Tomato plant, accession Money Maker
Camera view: horizontal (90 deg, fisheye); turntable rotation: 150 degrees
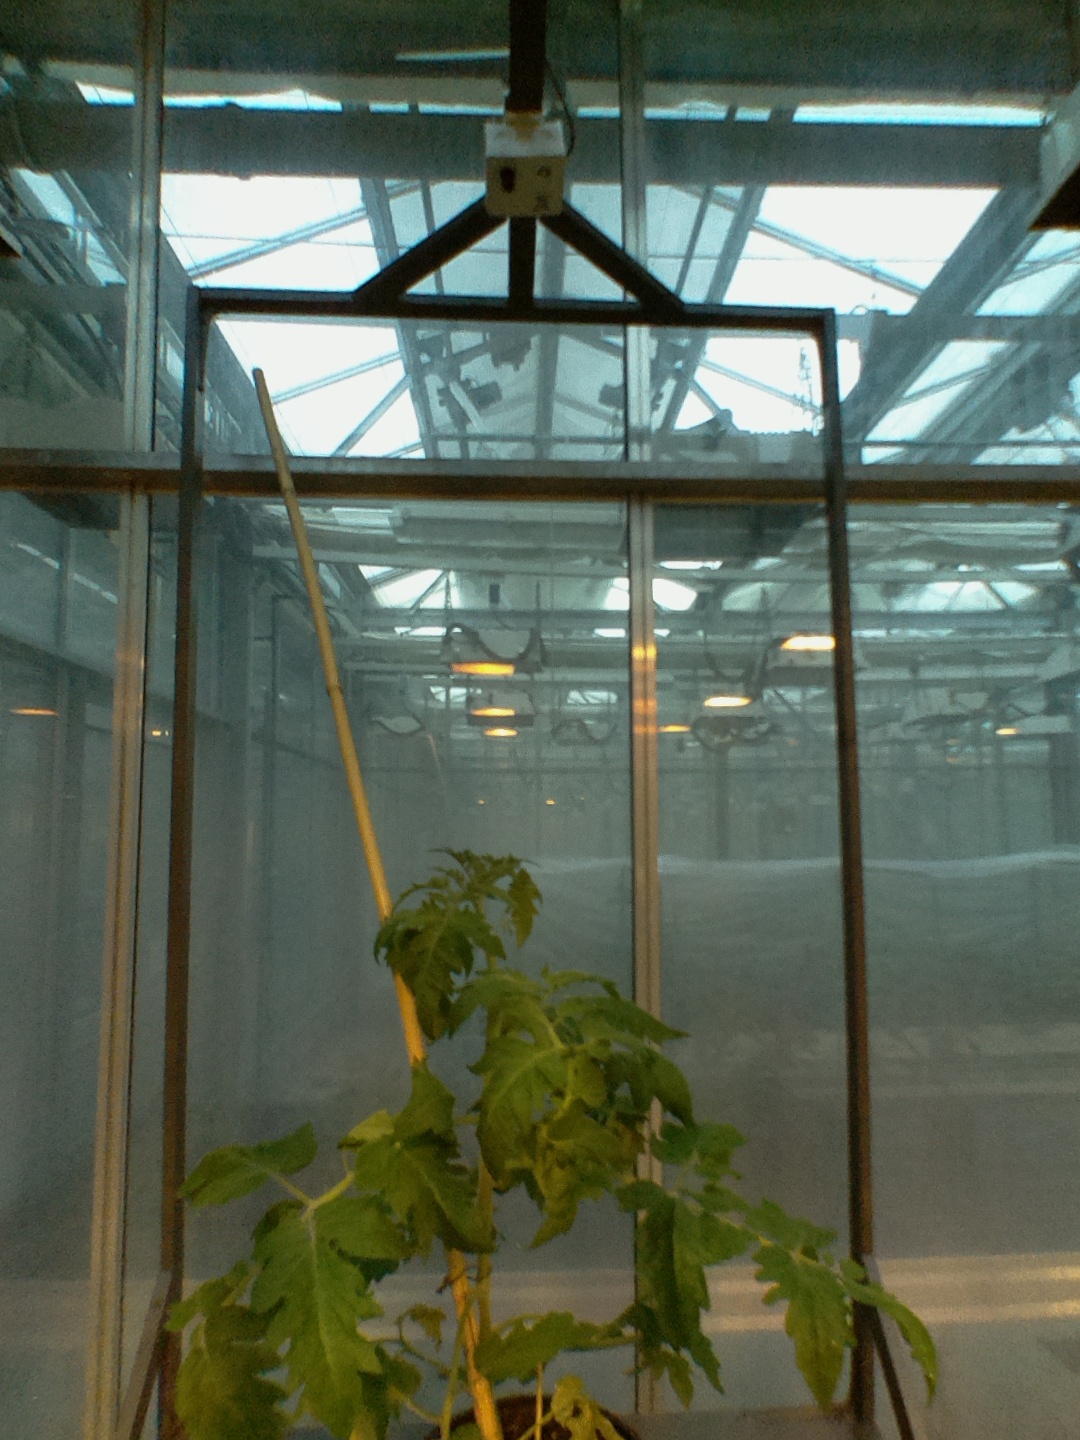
BBCH growth stage 53: 3 inflorescences visible